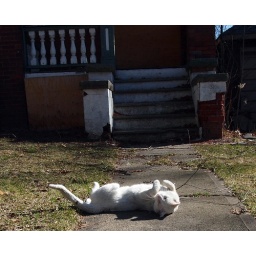
We went to photograph the abandoned houses and got followed by a cat named Lucifer.